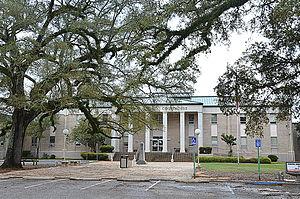
La ville de Geneva est le siège du comté de Geneva, dans l’État de l’Alabama, aux États-Unis. Sa population s’élevait à 4 452 habitants lors du recensement de 2010, estimée à 4 365 habitants en 2017.